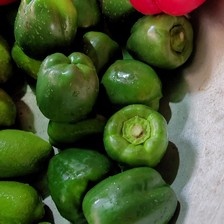
Label: capsicum